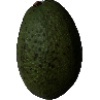
Label: Avocado 1